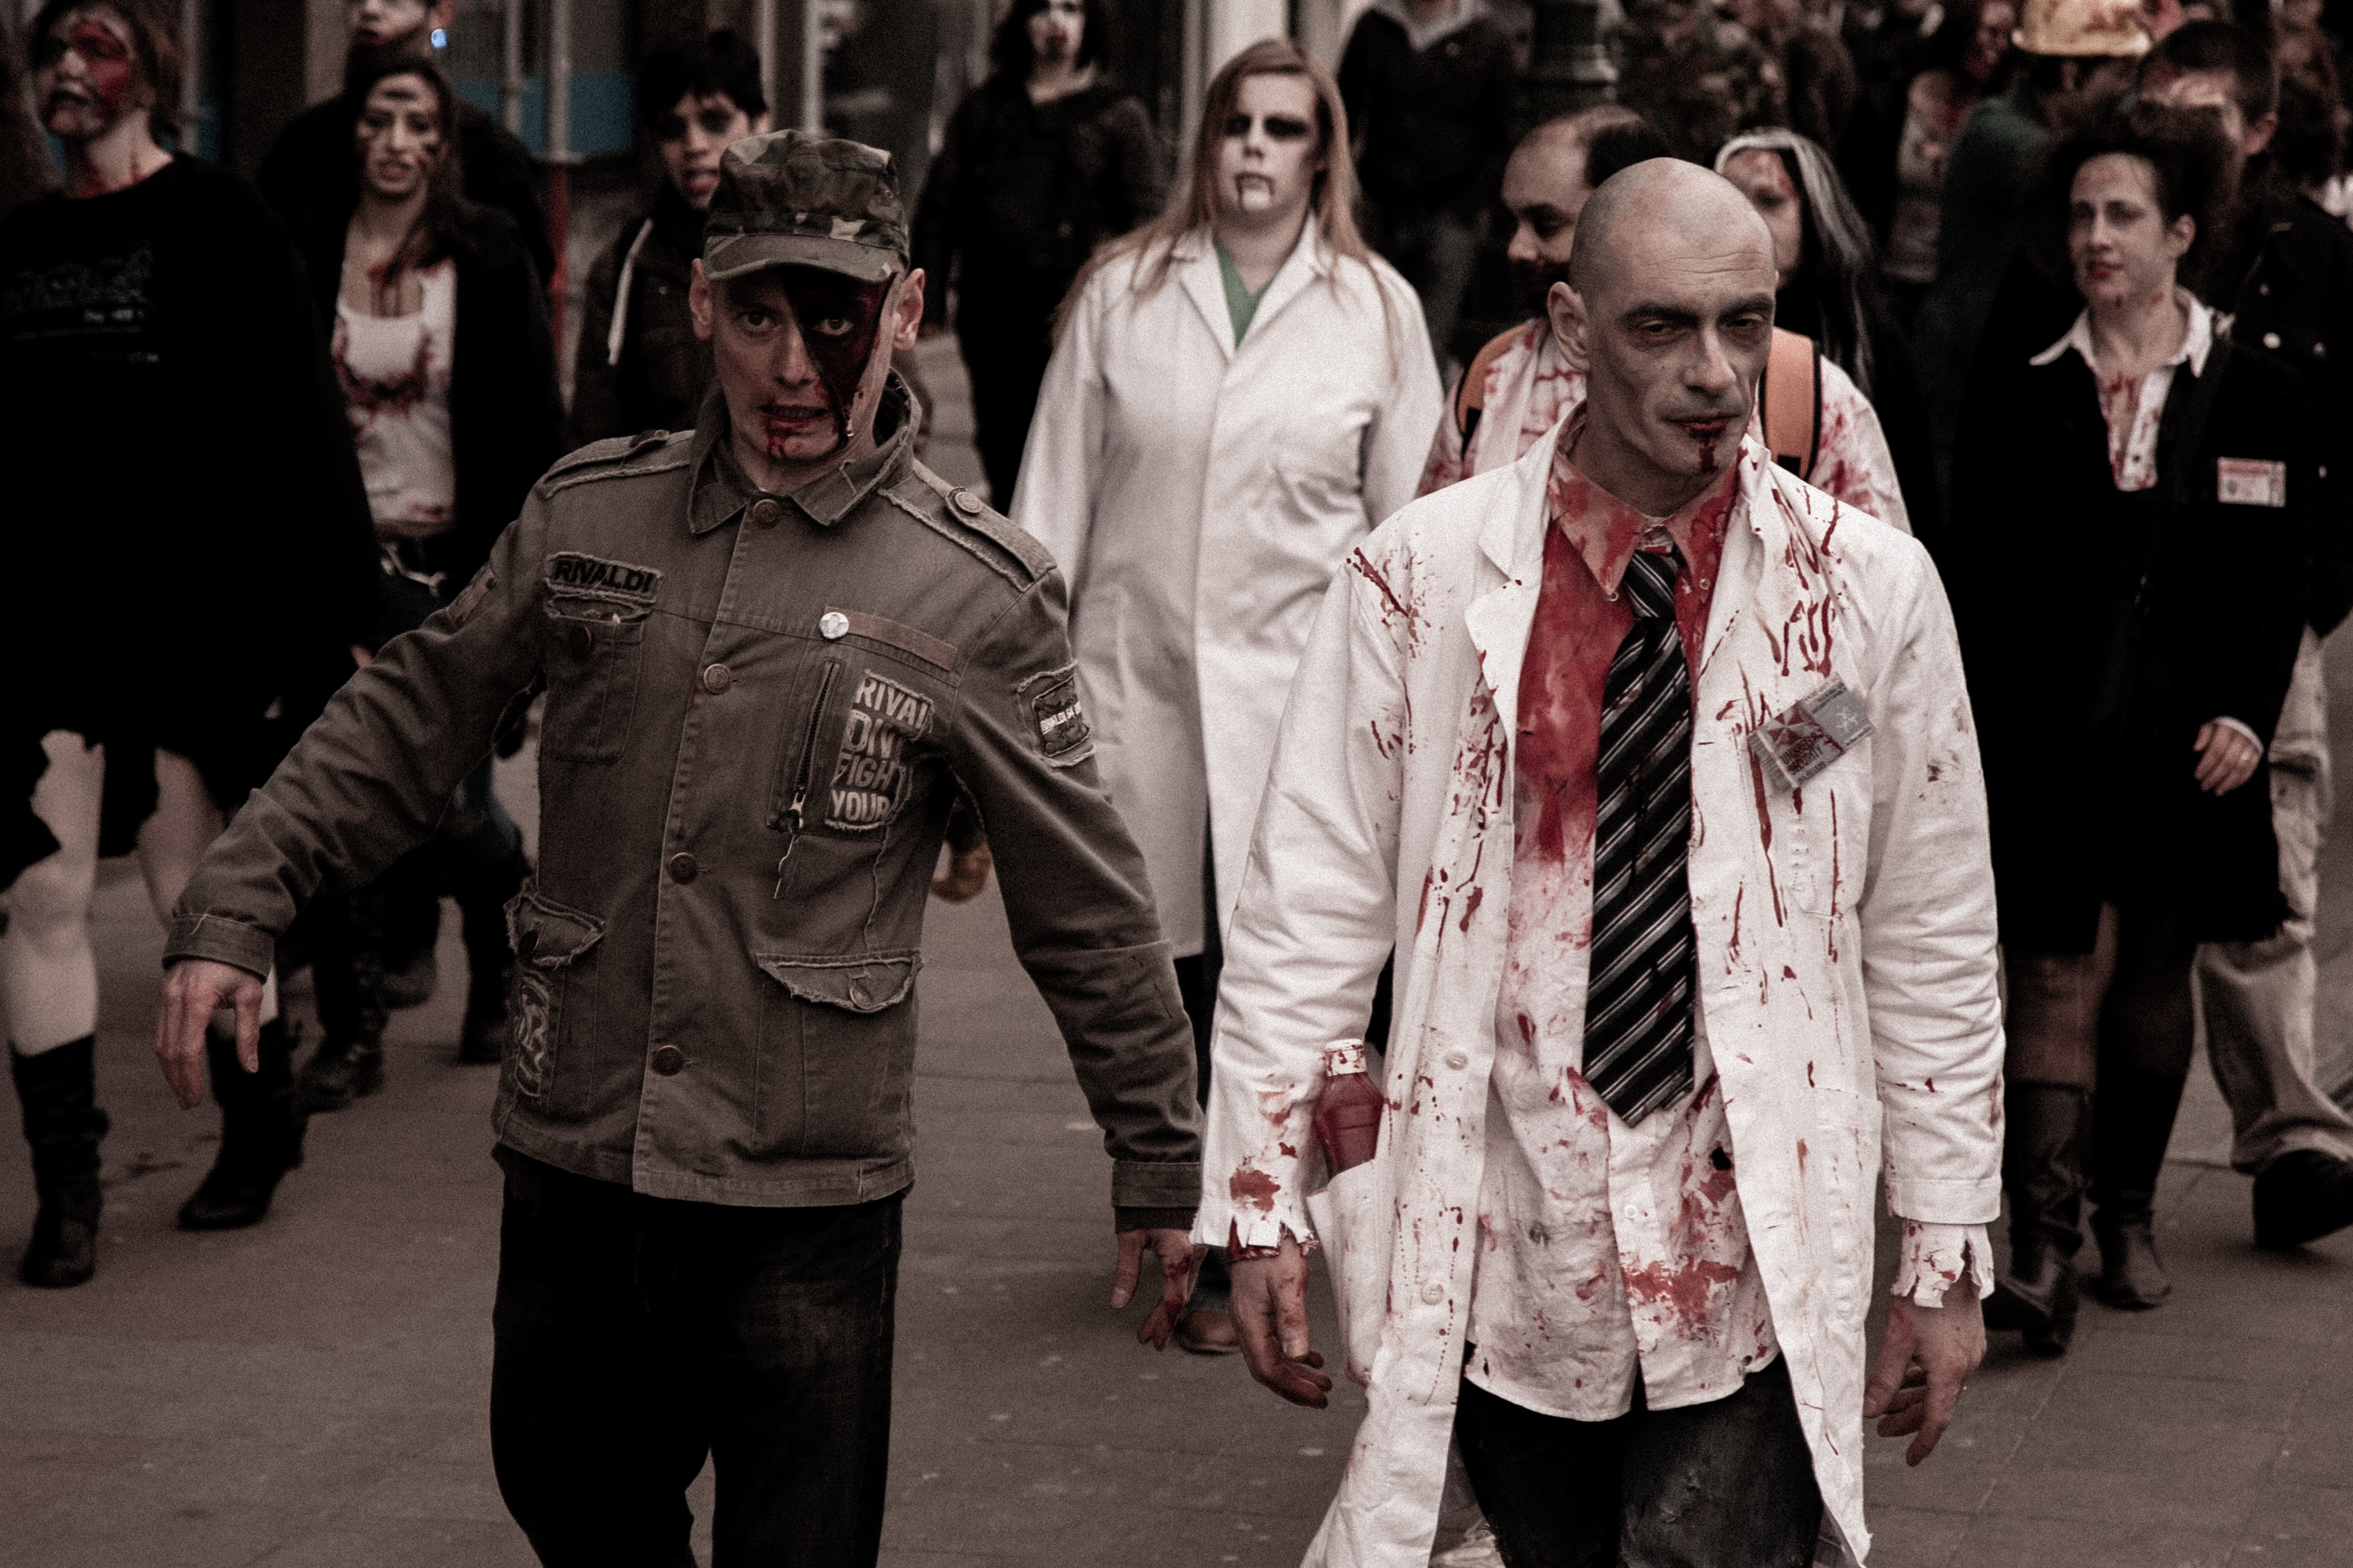
people, road, street, film, crowd, fashion, parade, performance art, festival, brussels, 2012, fantastic, zombie, bifff, internationnal, zombieday